Battle of Wake Island

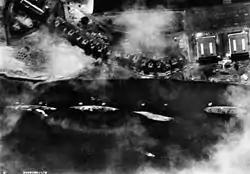
7 December 1941: Photograph taken from a Japanese Navy plane during the Pearl Harbor attack, the "Tangier" (AV-8) is the ship on the far right in this row.

After Japanese ships were spotted Cunningham ordered that the guns hold fire until they got into closer range. The US Marines began firing at the invasion fleet with their six coast-defense guns as they approached the island.